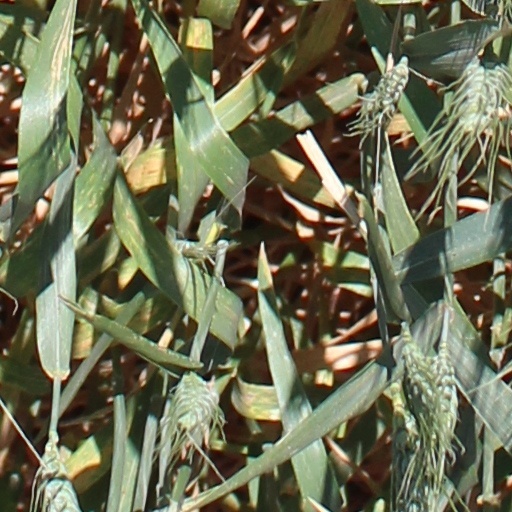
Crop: wheat